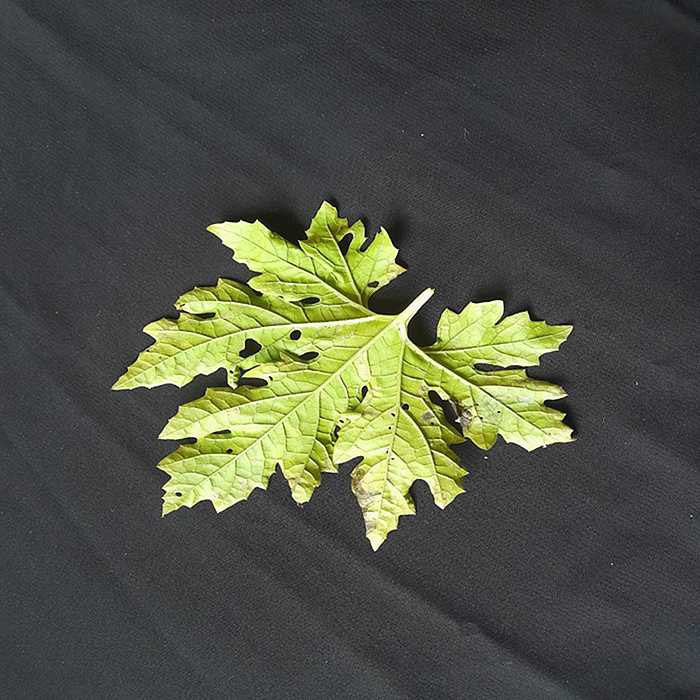
Plant: Bitter Gourd
Label: Downey mildew